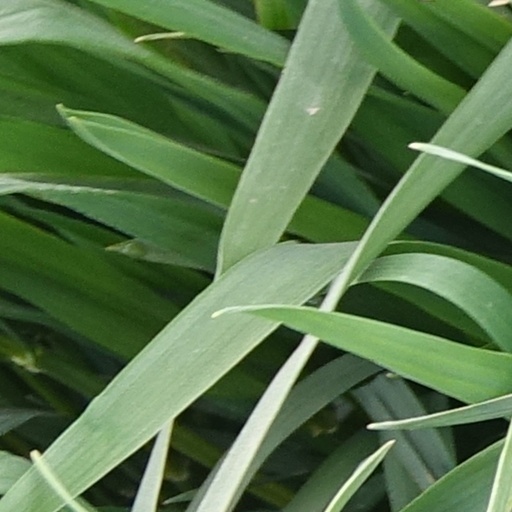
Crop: wheat